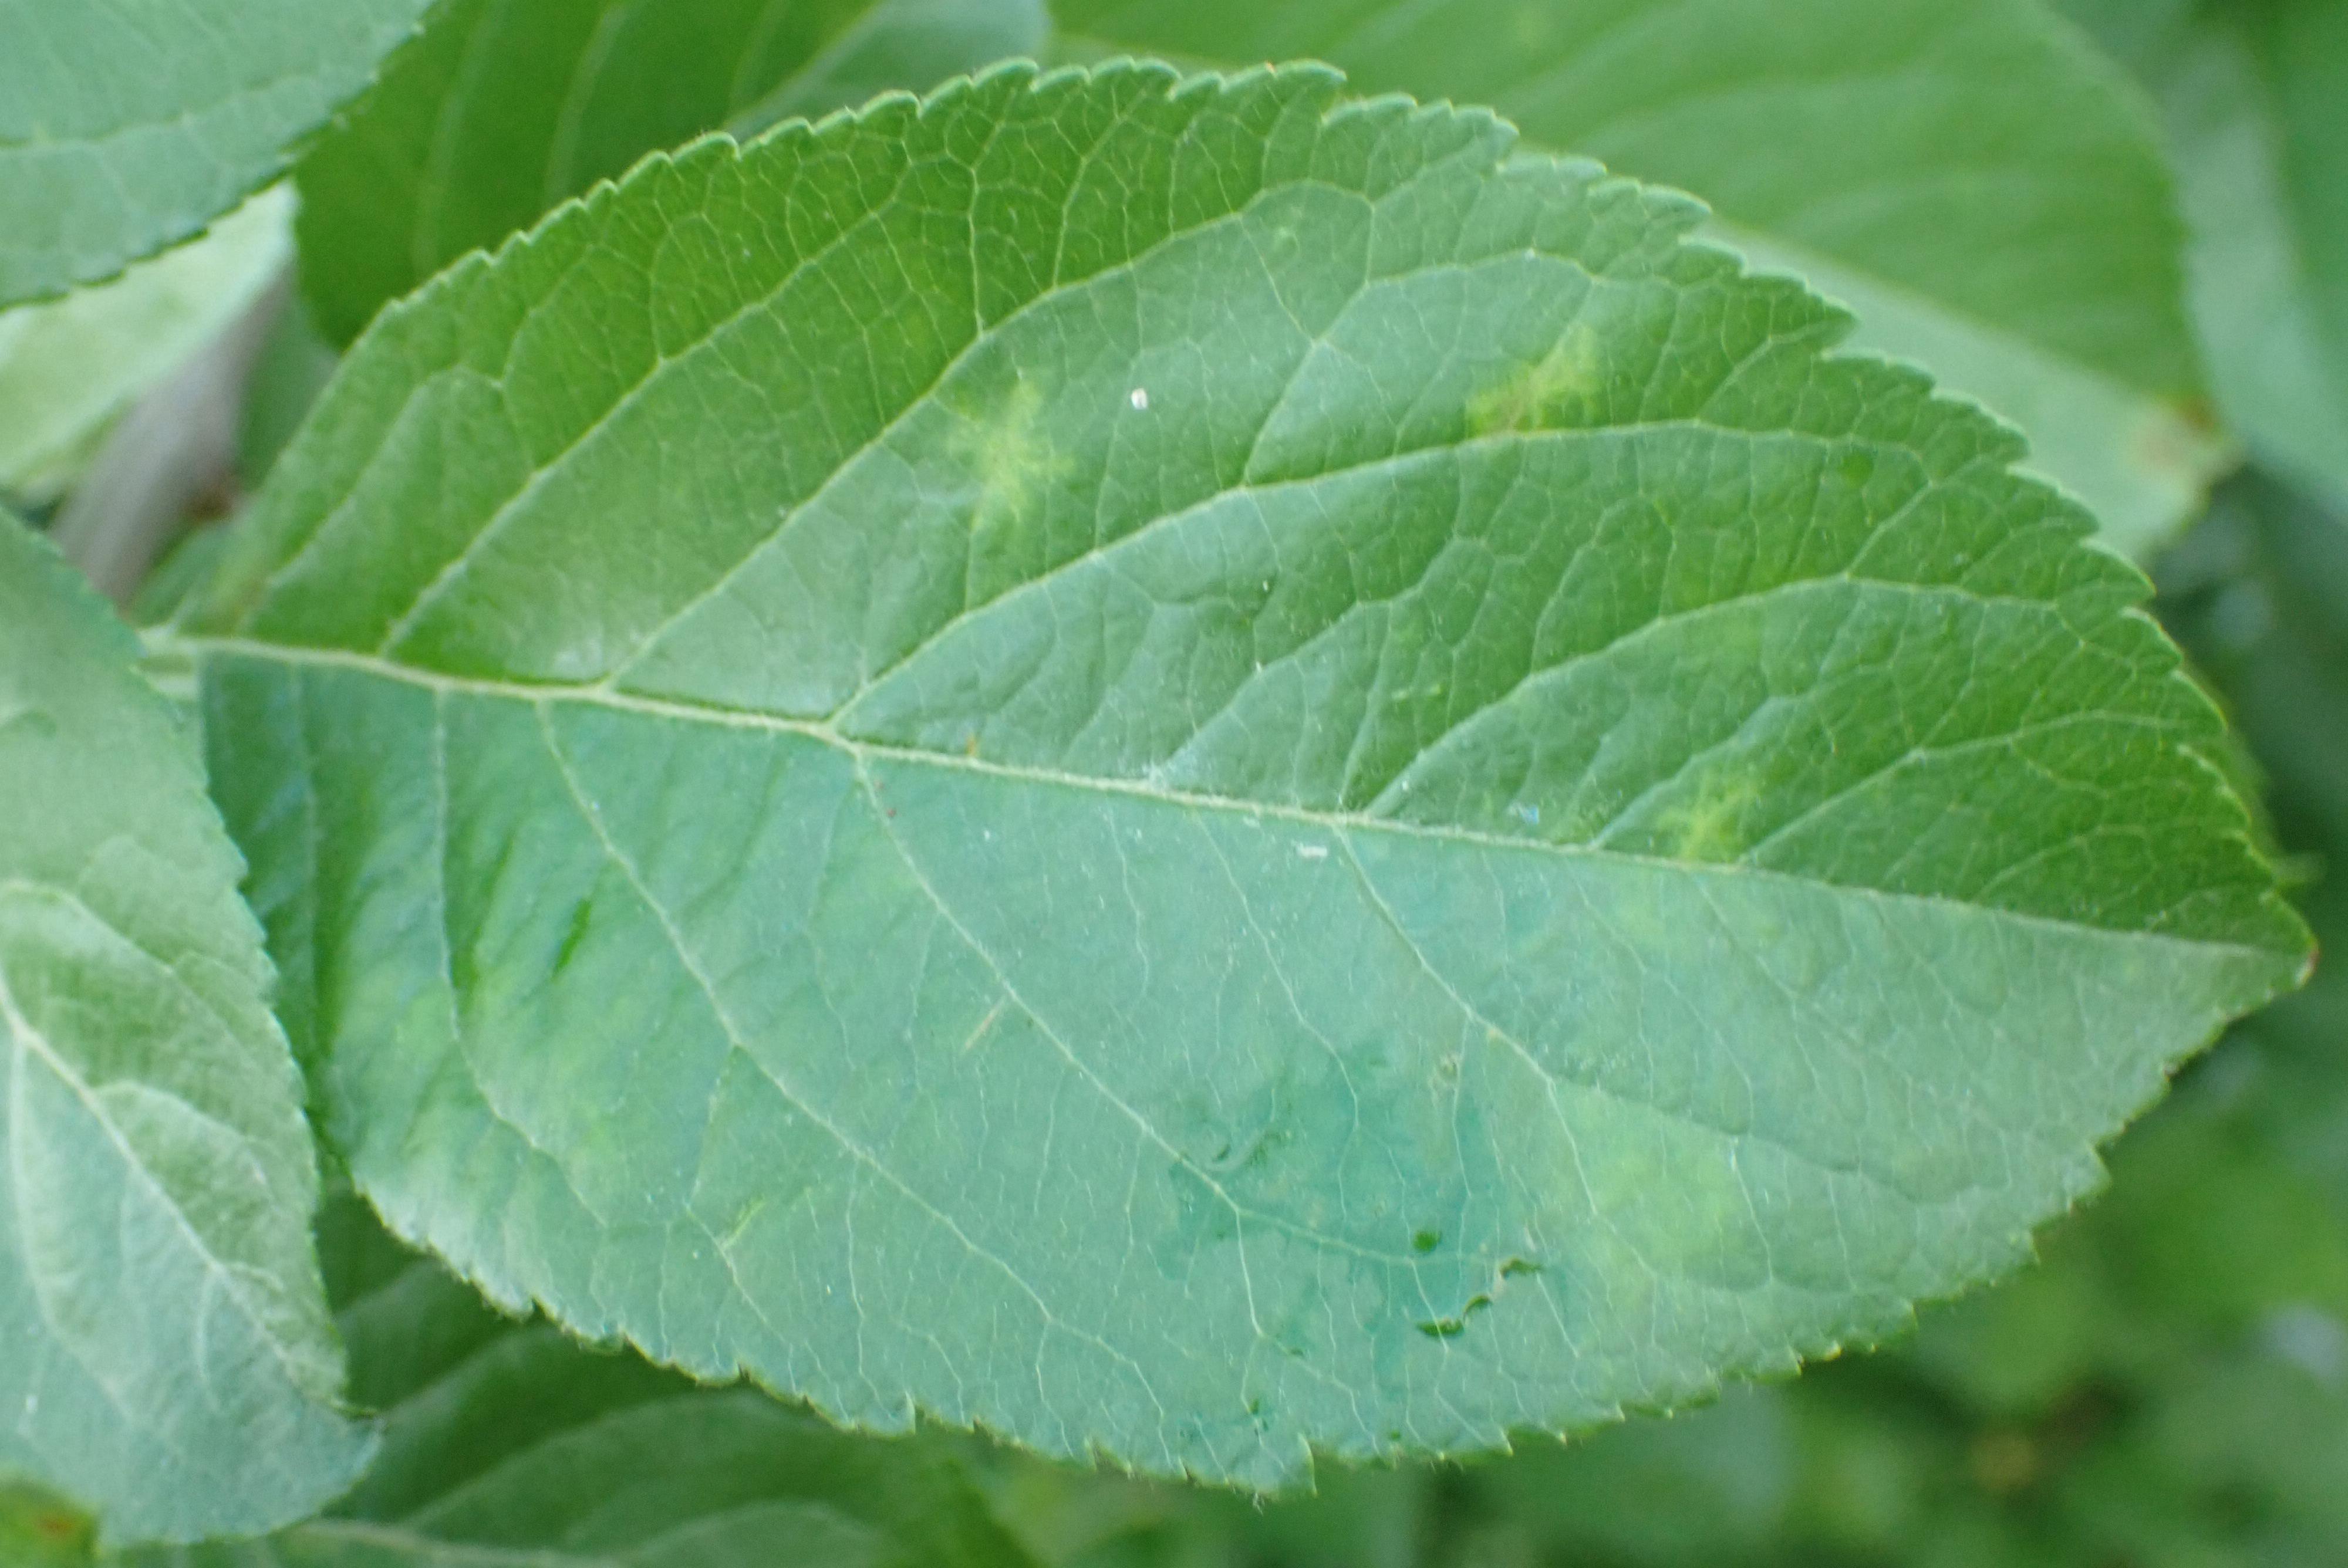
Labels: scab